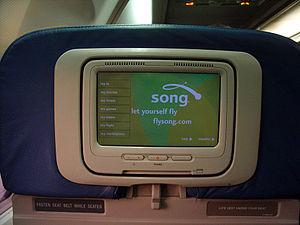
Song était une compagnie aérienne, filiale de Delta Air Lines, créée en avril 2003 pour répondre à la montée en puissance de JetBlue Airways sur les liaisons entre New York et la Floride.